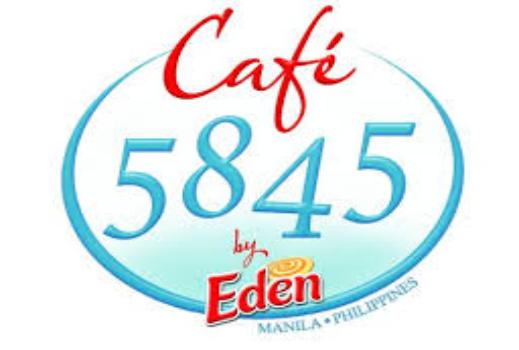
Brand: Eden Cheese
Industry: Food